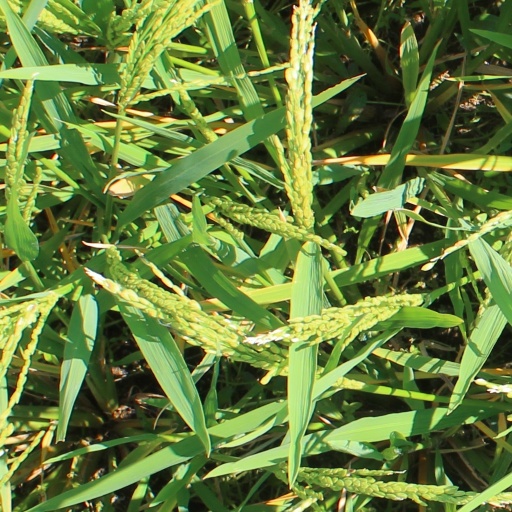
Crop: rice